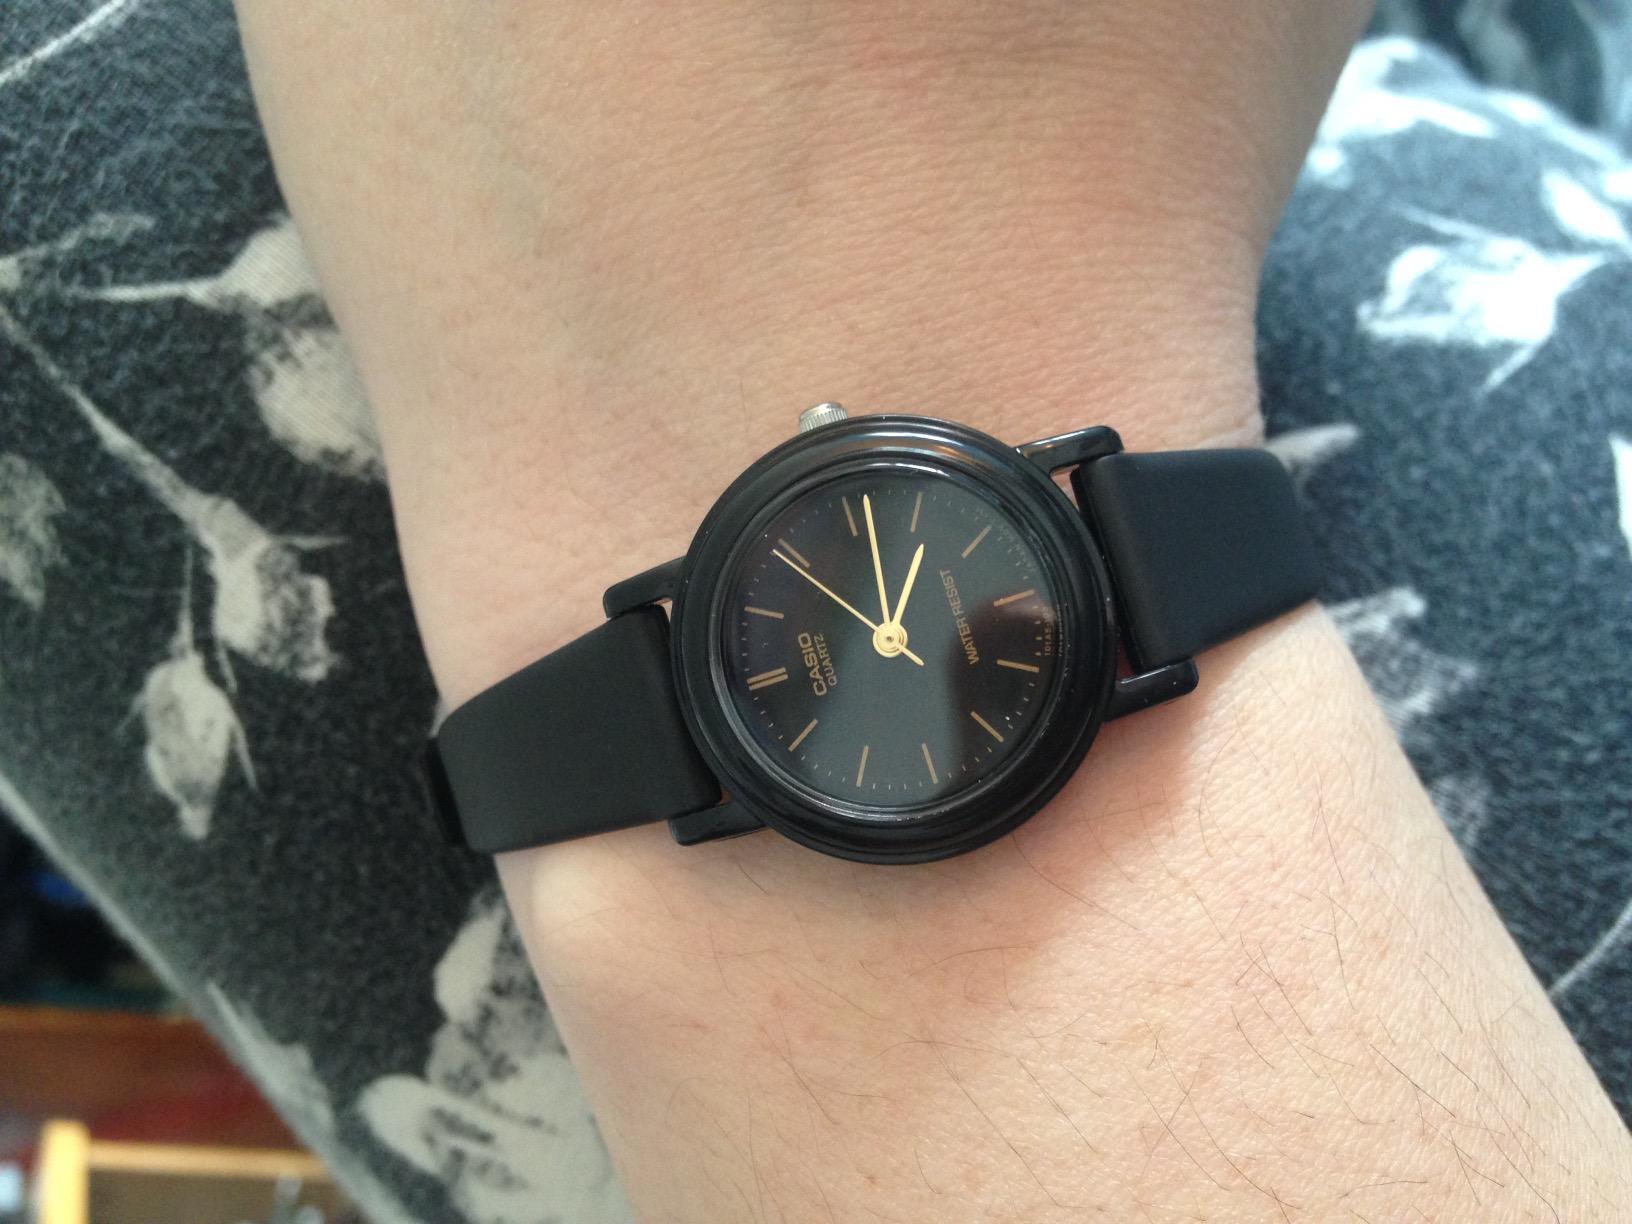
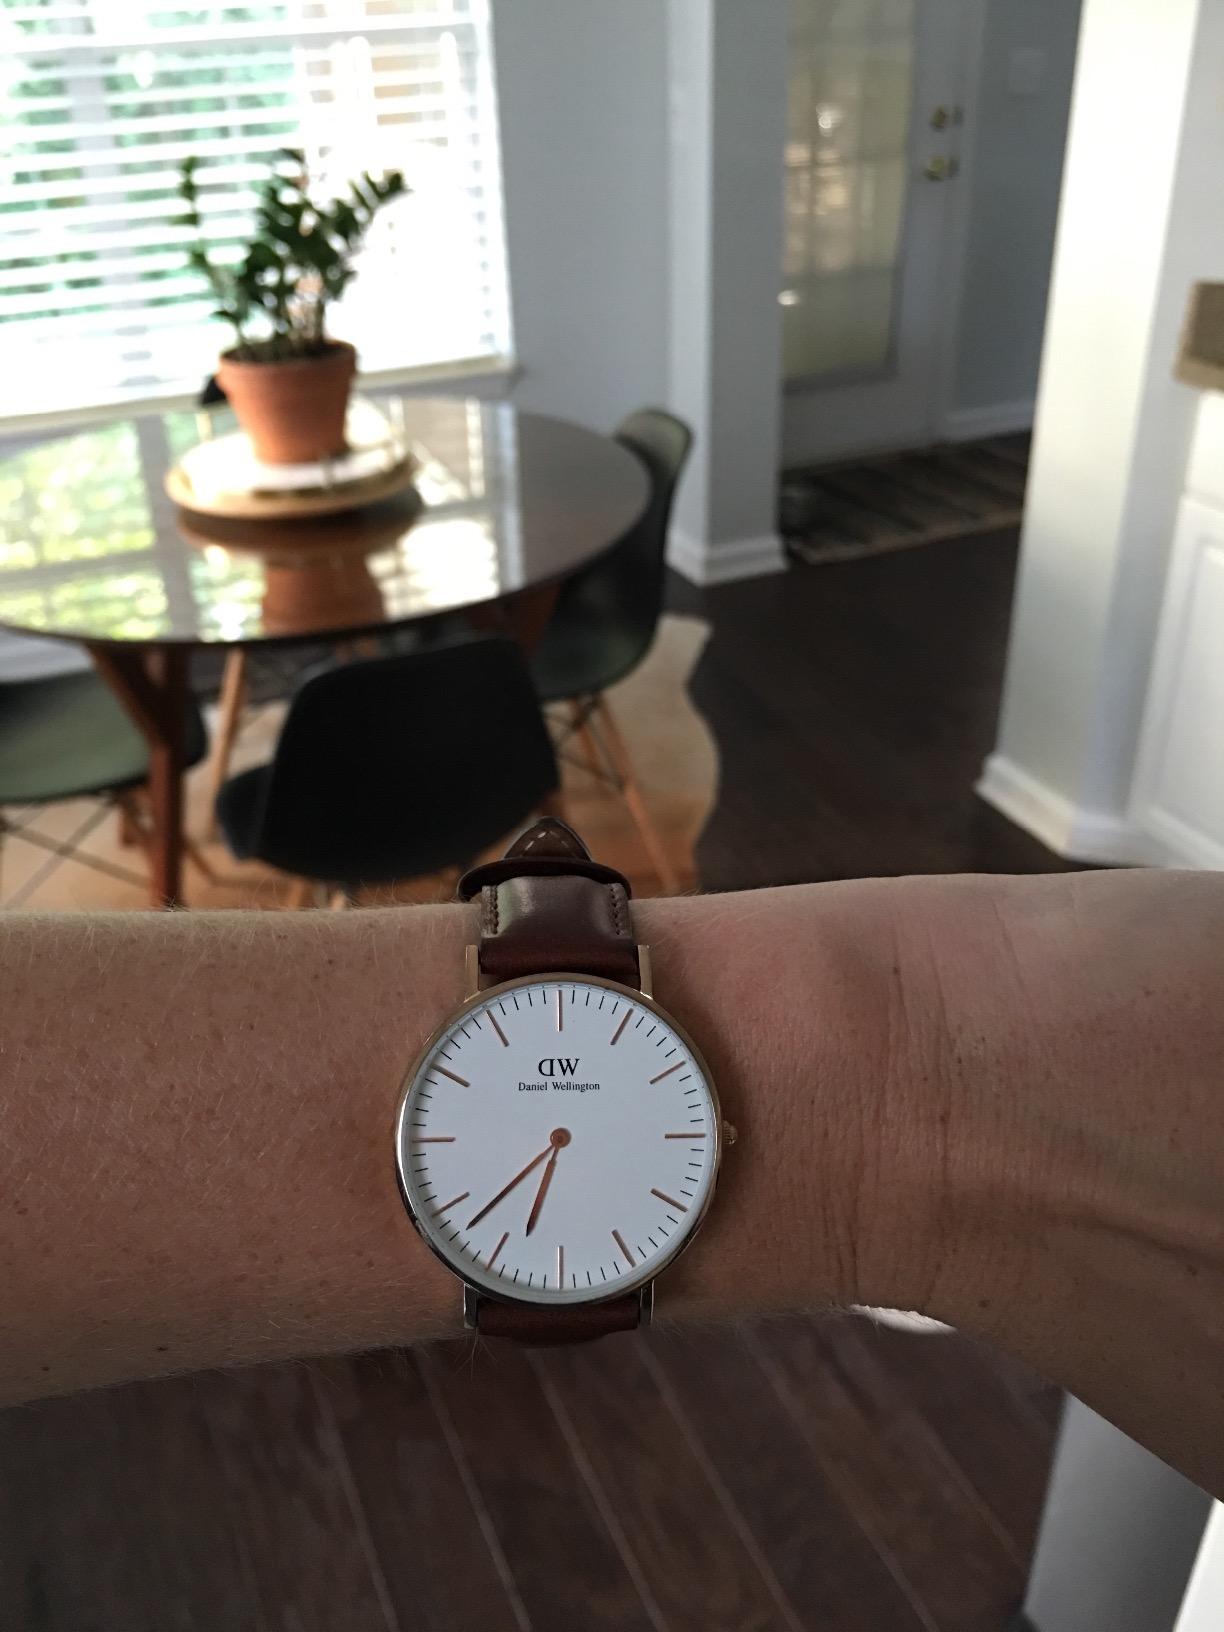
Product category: accessories_watch
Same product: no